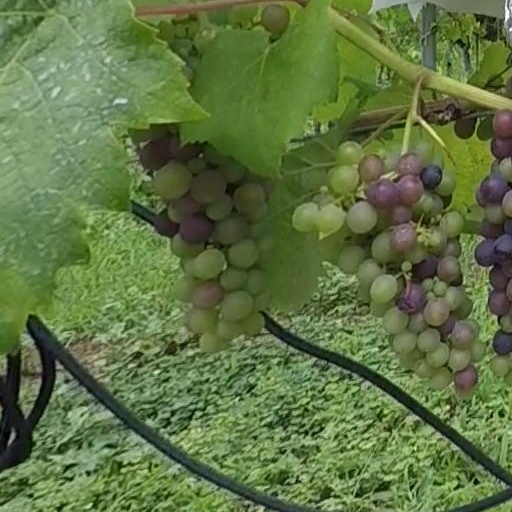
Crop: grape